Frank Crampsey

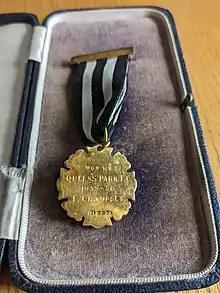
(Rear) Medal for winning the Scottish League Championship (1955-56) with Queens Park F.C.

Frank C. Crampsey (born 3 May 1932) is a Scottish retired amateur football goalkeeper who made over 110 appearances in the Scottish League for Queen's Park.